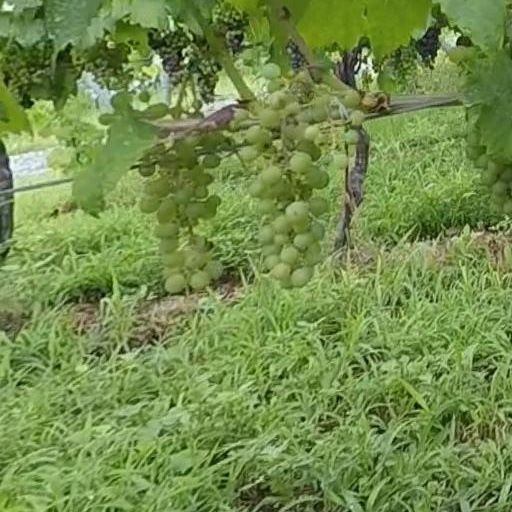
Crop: grape